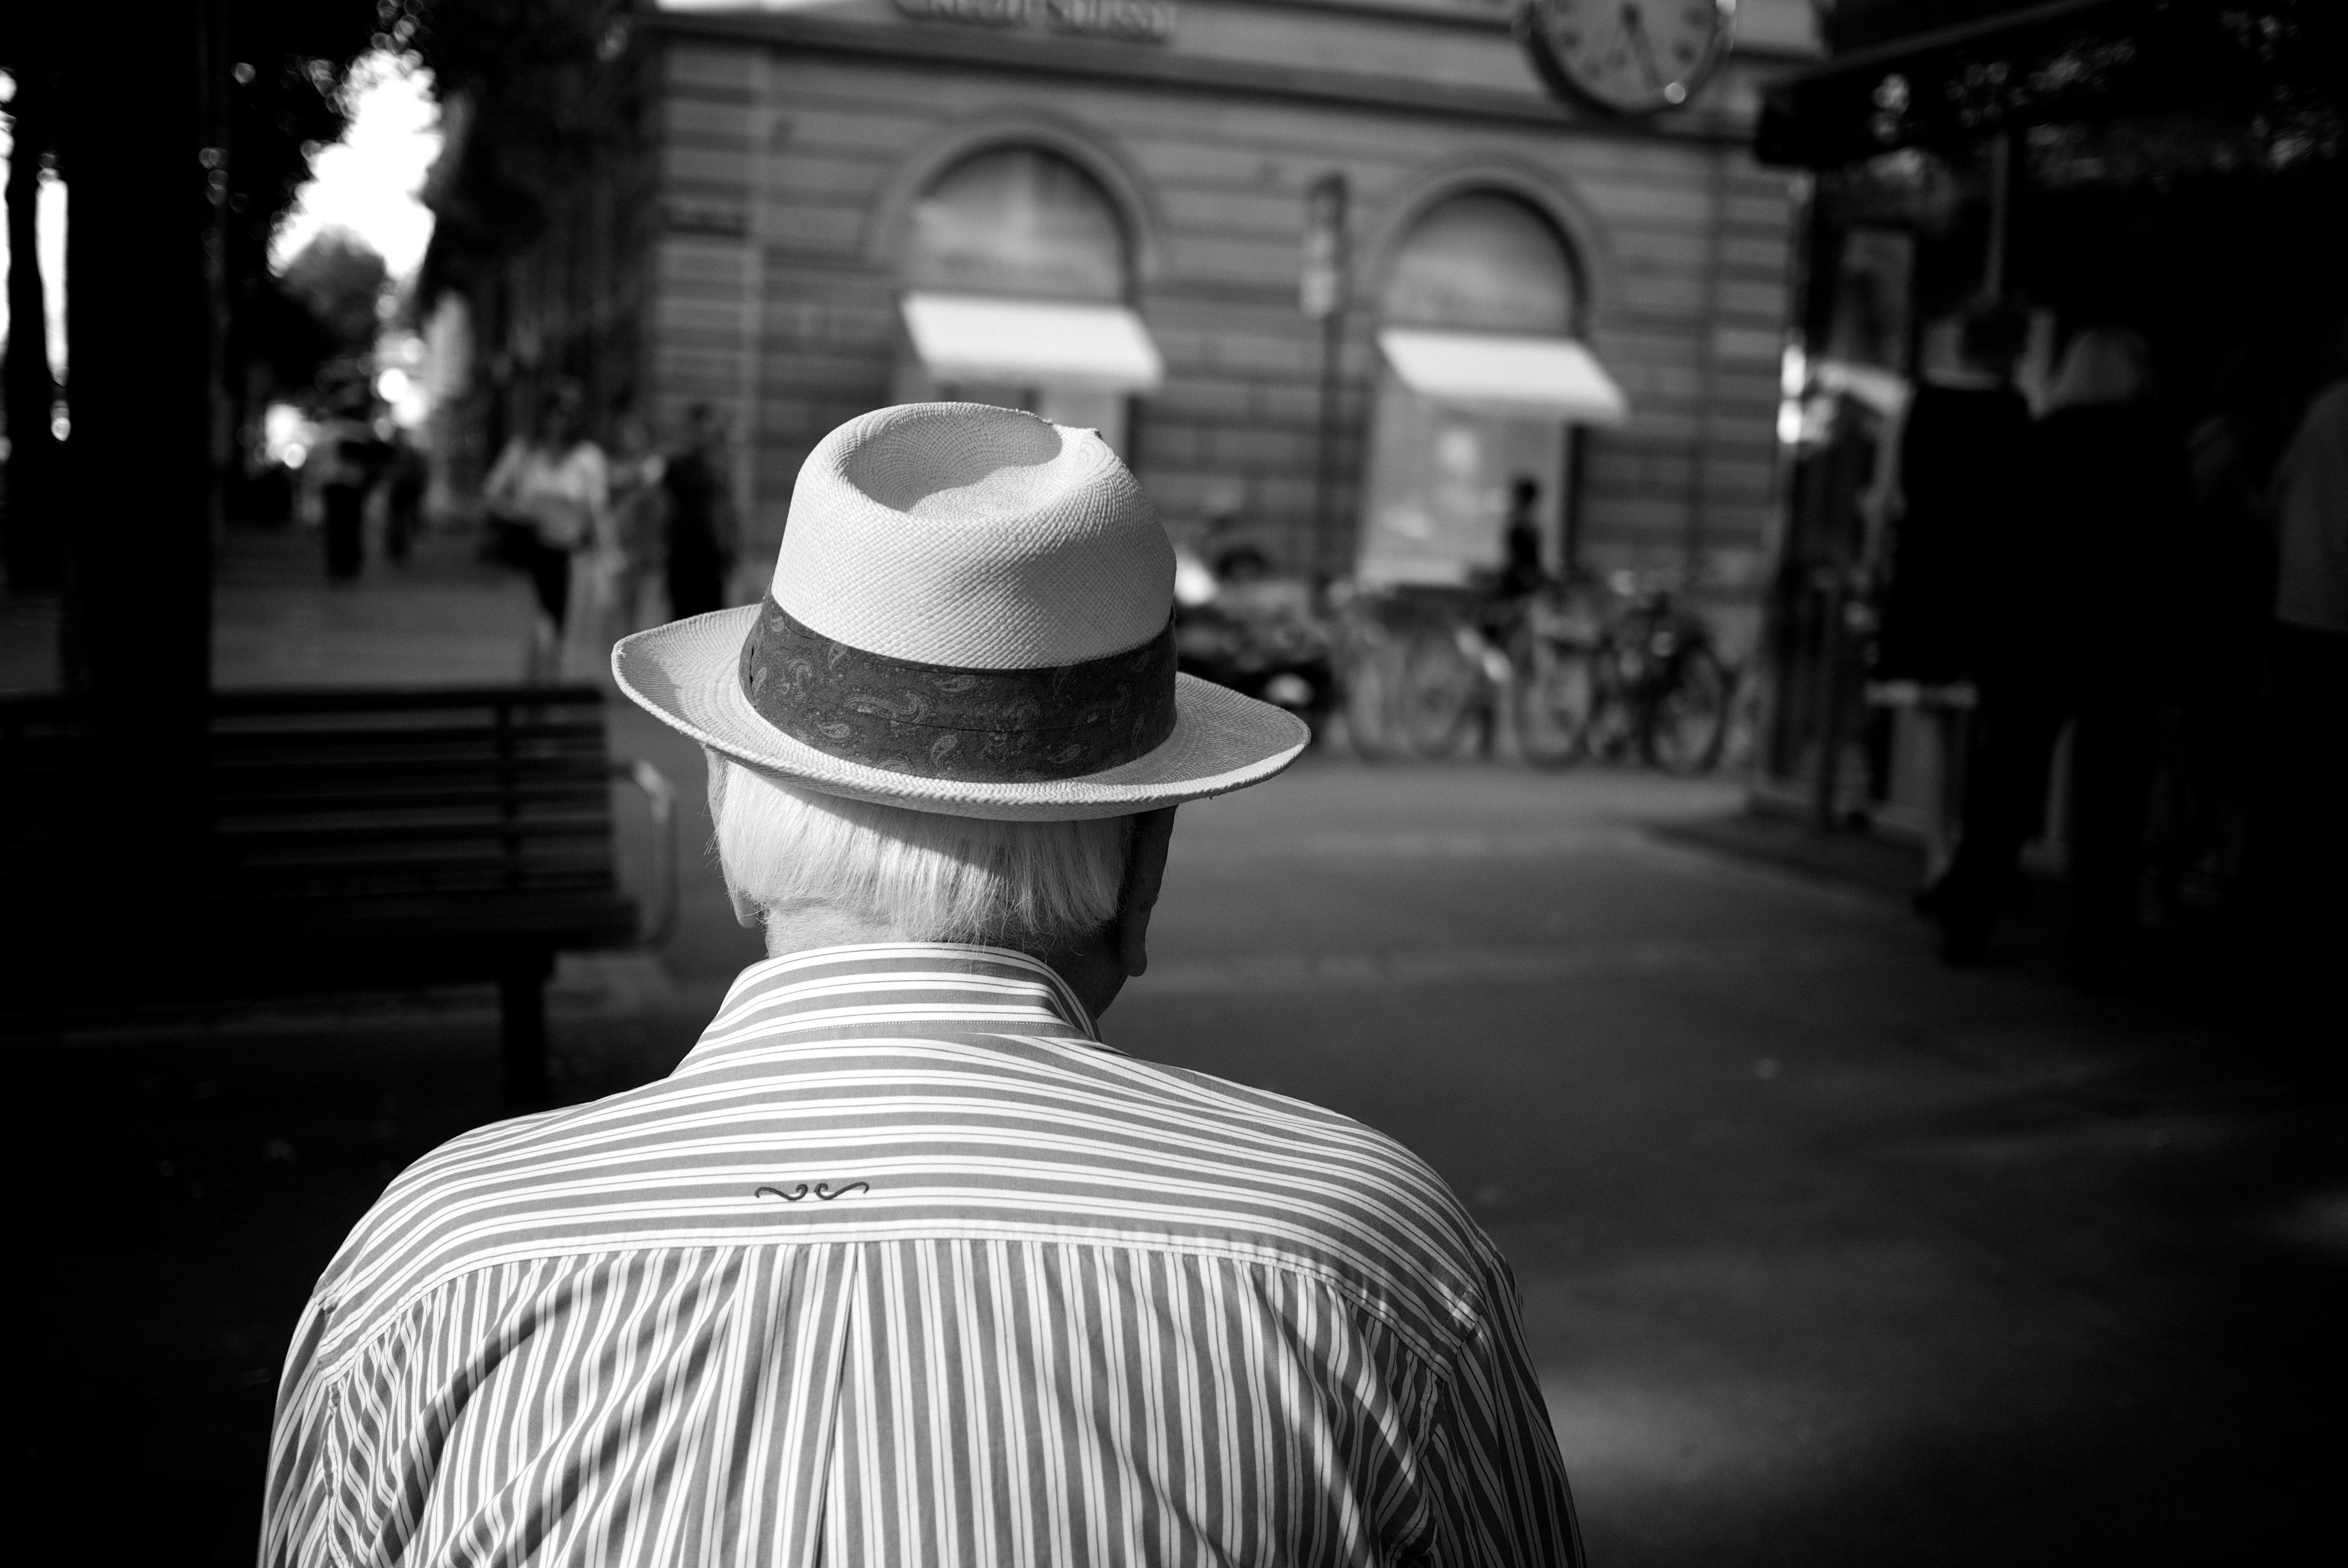
black and white, white, street, photography, ebook, training, darkness, black, monochrome, streetphotography, flickr, thomas, video, olympus, photograph, omd, fuji, leica, monochrom, leuthard, hcb, thomasleuthard, streettogs, monochrome photography, film noir, single lens reflex camera